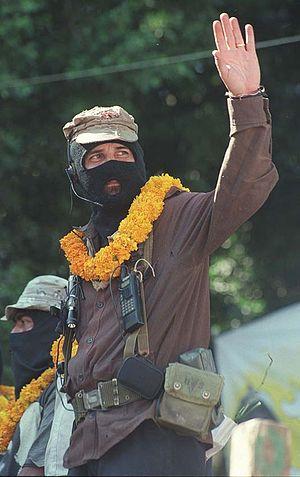
Rafael Sebastián Guillén Vicente, dit « sous-commandant Marcos », né en 1957 à Tampico, est un militant altermondialiste mexicain qui a été le porte-parole de l'Armée zapatiste de libération nationale.